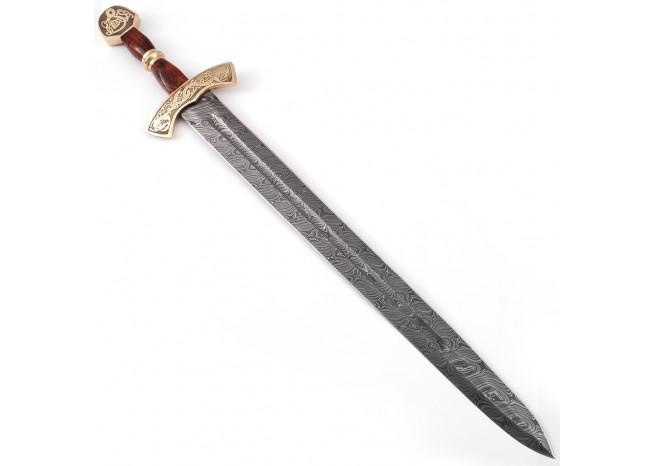
Warriors Call Damascus Steel Carolingian Viking Sword
Description: Viking swords originated from the sword family known as the spatha, and are often longer than the spatha. Swords were often reserved for the wealth due to price, and that is why most Viking warriors carried axes. 1095 and 15N20 steel has been folded over and over approximately 400-520 times to create this alluring Damascus steel blade. A contoured wooden handle with a pure brass insert compliments the Damascus blade very well, along with the brass guard and pommel. The downward-turned cross guard features a long snake like creature surrounded by Viking knot work. The snake is also featured on the large pommel, with the Valknut symbol slightly off to its side. Included with this beautiful sword is an even more beautiful tooled leather sheath that allows you to carry your sword across your back. Specifications: Length: 32 Inches Overall; Blade: 24 Inches; Handle: 8 Inches Damascus Steel Blade: Hand Forged 400-520 Folds, 58-60 Temper, 1095/15n20 Alloy Steel Handle Material: Wood, Pure Brass Guard: 6 Inches made of Pure Brass Includes: Pure Brass Bolster and Pommel and Tooled Leather Sheath
Brand: Medieval Depot
Category: Arts & Entertainment > Hobbies & Creative Arts > Collectibles > Collectible Weapons > Collectible Swords > Fantasy Collectible Swords